Serious Sam Double D

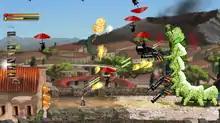
Sam (left) clashing with a Caterfighter using a six-weapon stack

"Serious Sam Double D" is a 2D side-scrolling shooter with run and gun, platform, and exploration elements. It is played as a twin-stick shooter with a gamepad or with a keyboard–mouse control combination. The primary objective is leading Sam "Serious" Stone through various historical settings, fight enemies from the horde of his nemesis, Mental, and destroy teleportation beacons it placed. The antagonist is General Maxilla, who is leading the horde on Mental's behalf. Sam, as the player character, traverses confined levels, most of which have a primary route leading to the right, while others have branching paths, and some include puzzles. Enemies approach from multiple directions and attack using varying behaviors: some engage in melee combat, others bear ranged weapons, and some act as suicide bombers.